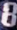
Number: 8